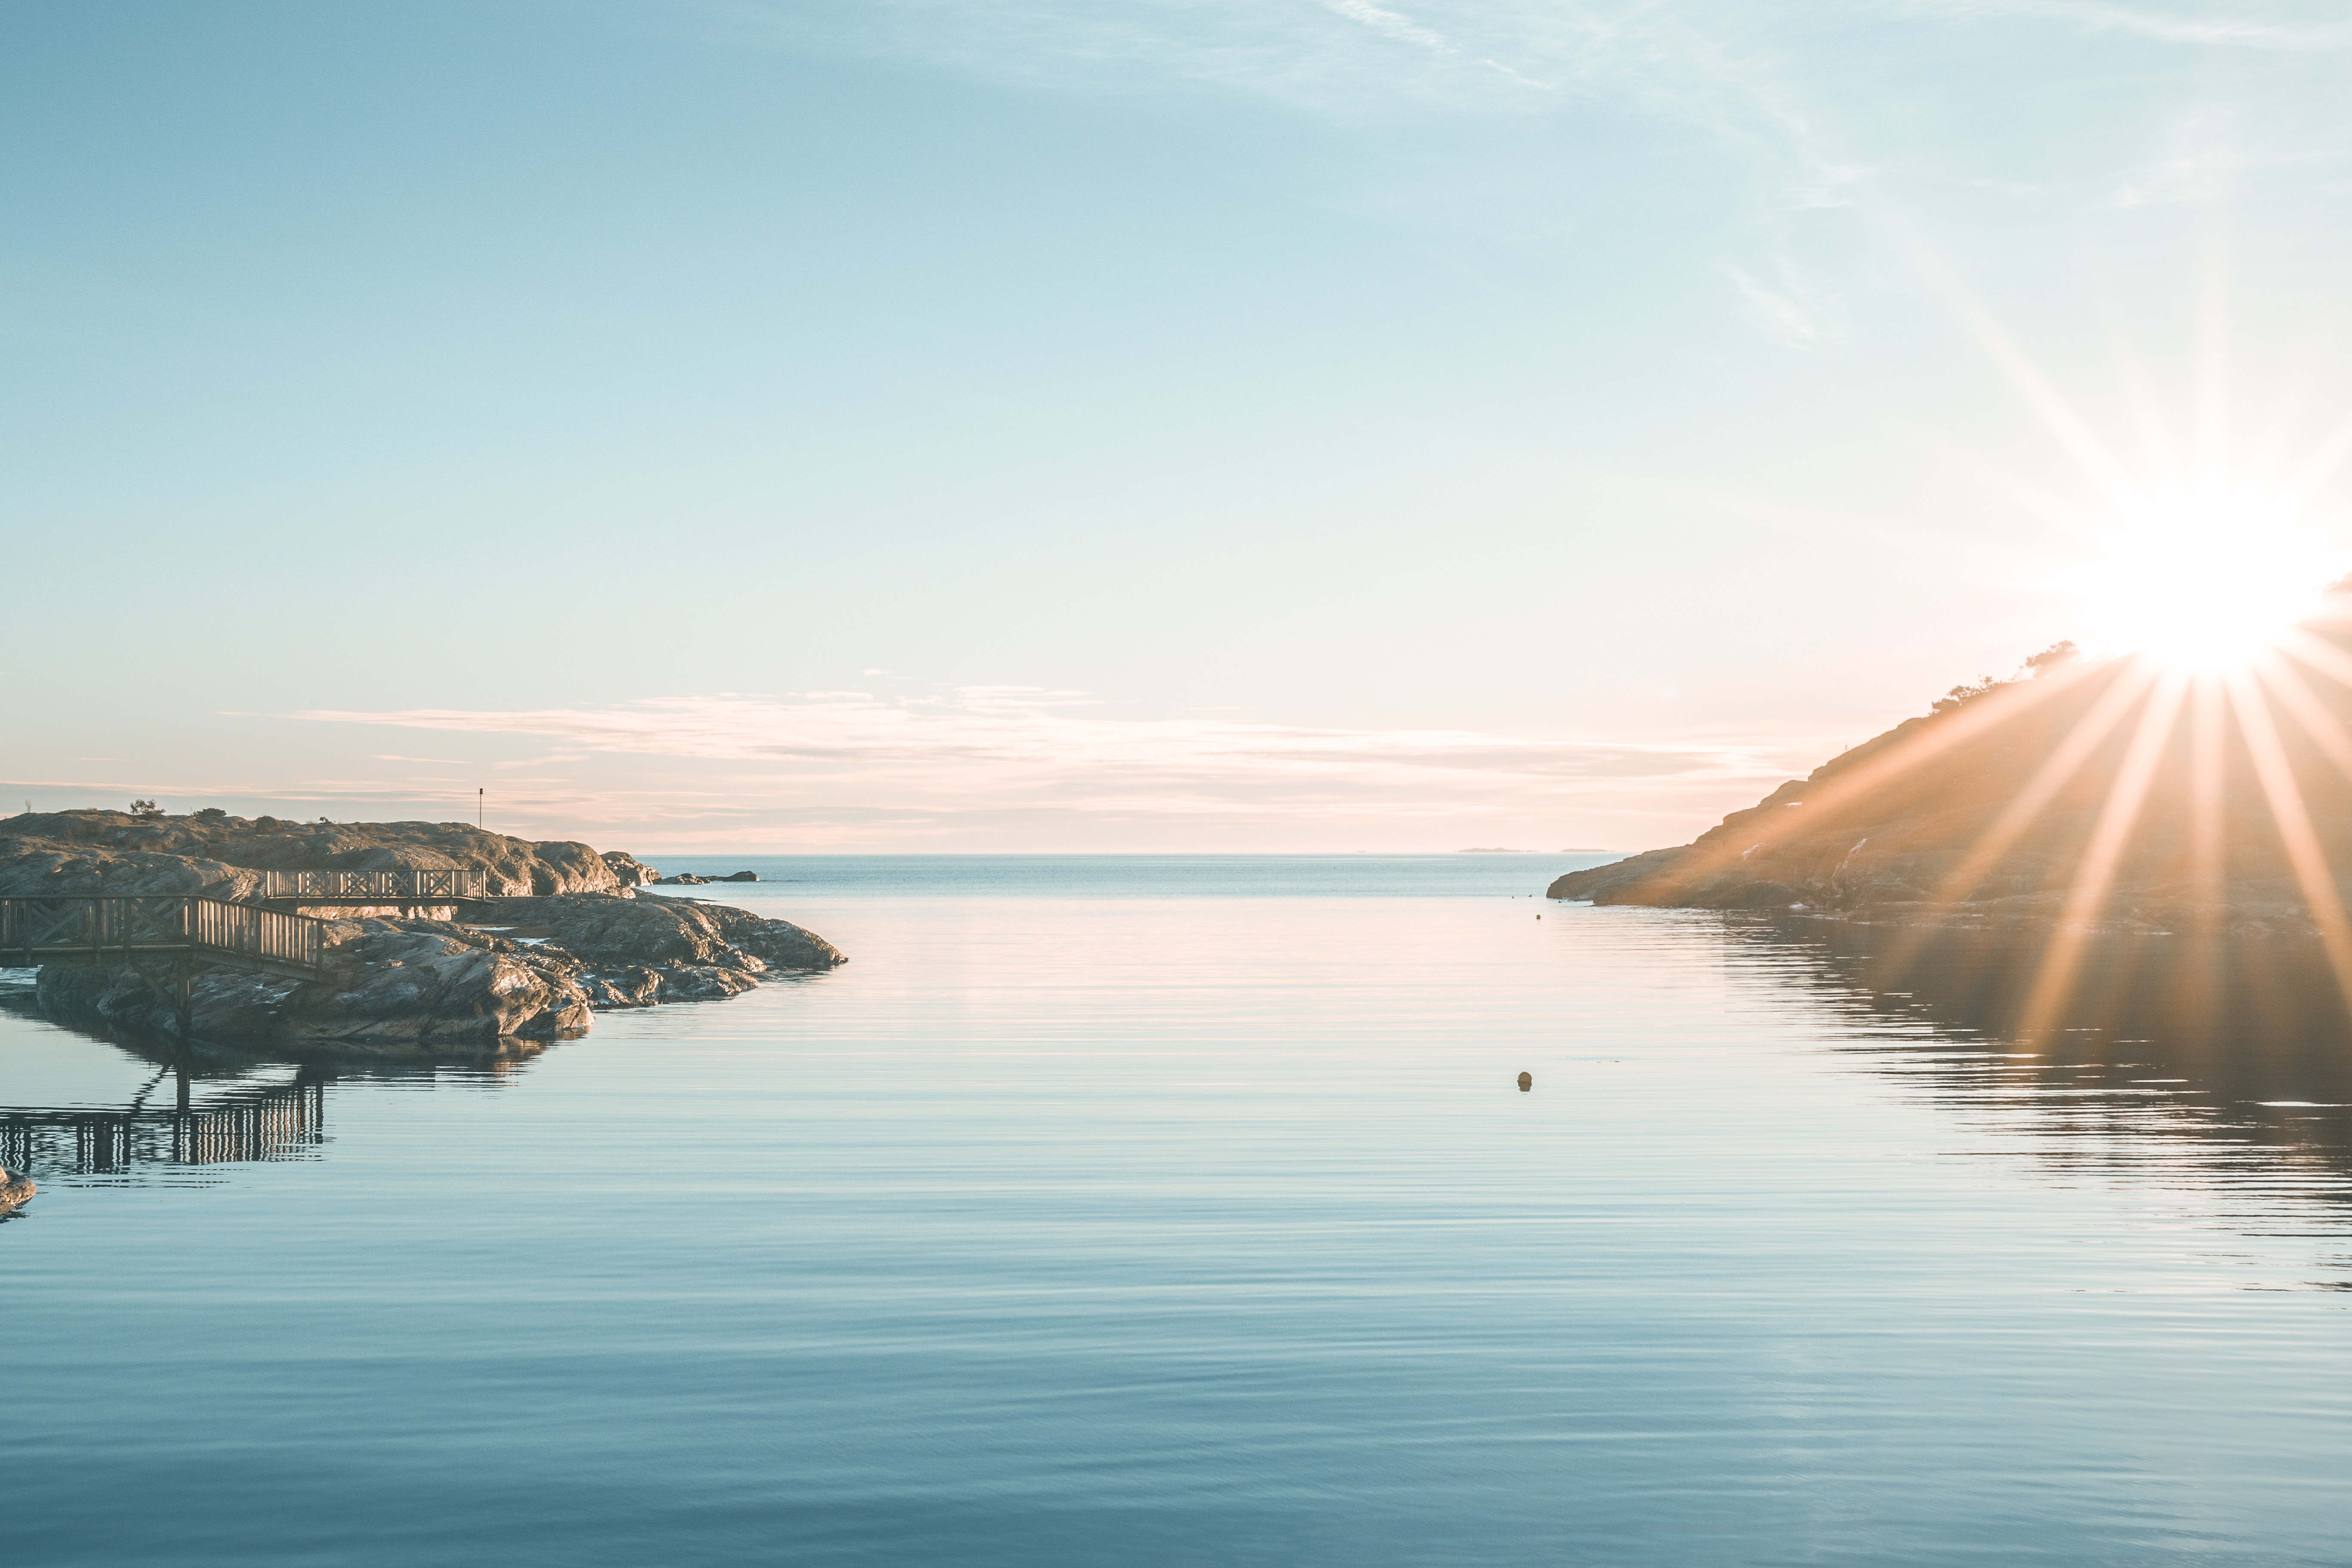
sky, water, blue, water resources, sea, horizon, daytime, reflection, calm, morning, cloud, coast, ocean, sunlight, waterway, lake, sound, river, landscape, photography, bay, coastal and oceanic landforms, evening, vacation, reservoir, channel, loch, inlet, mountain, city, tourism